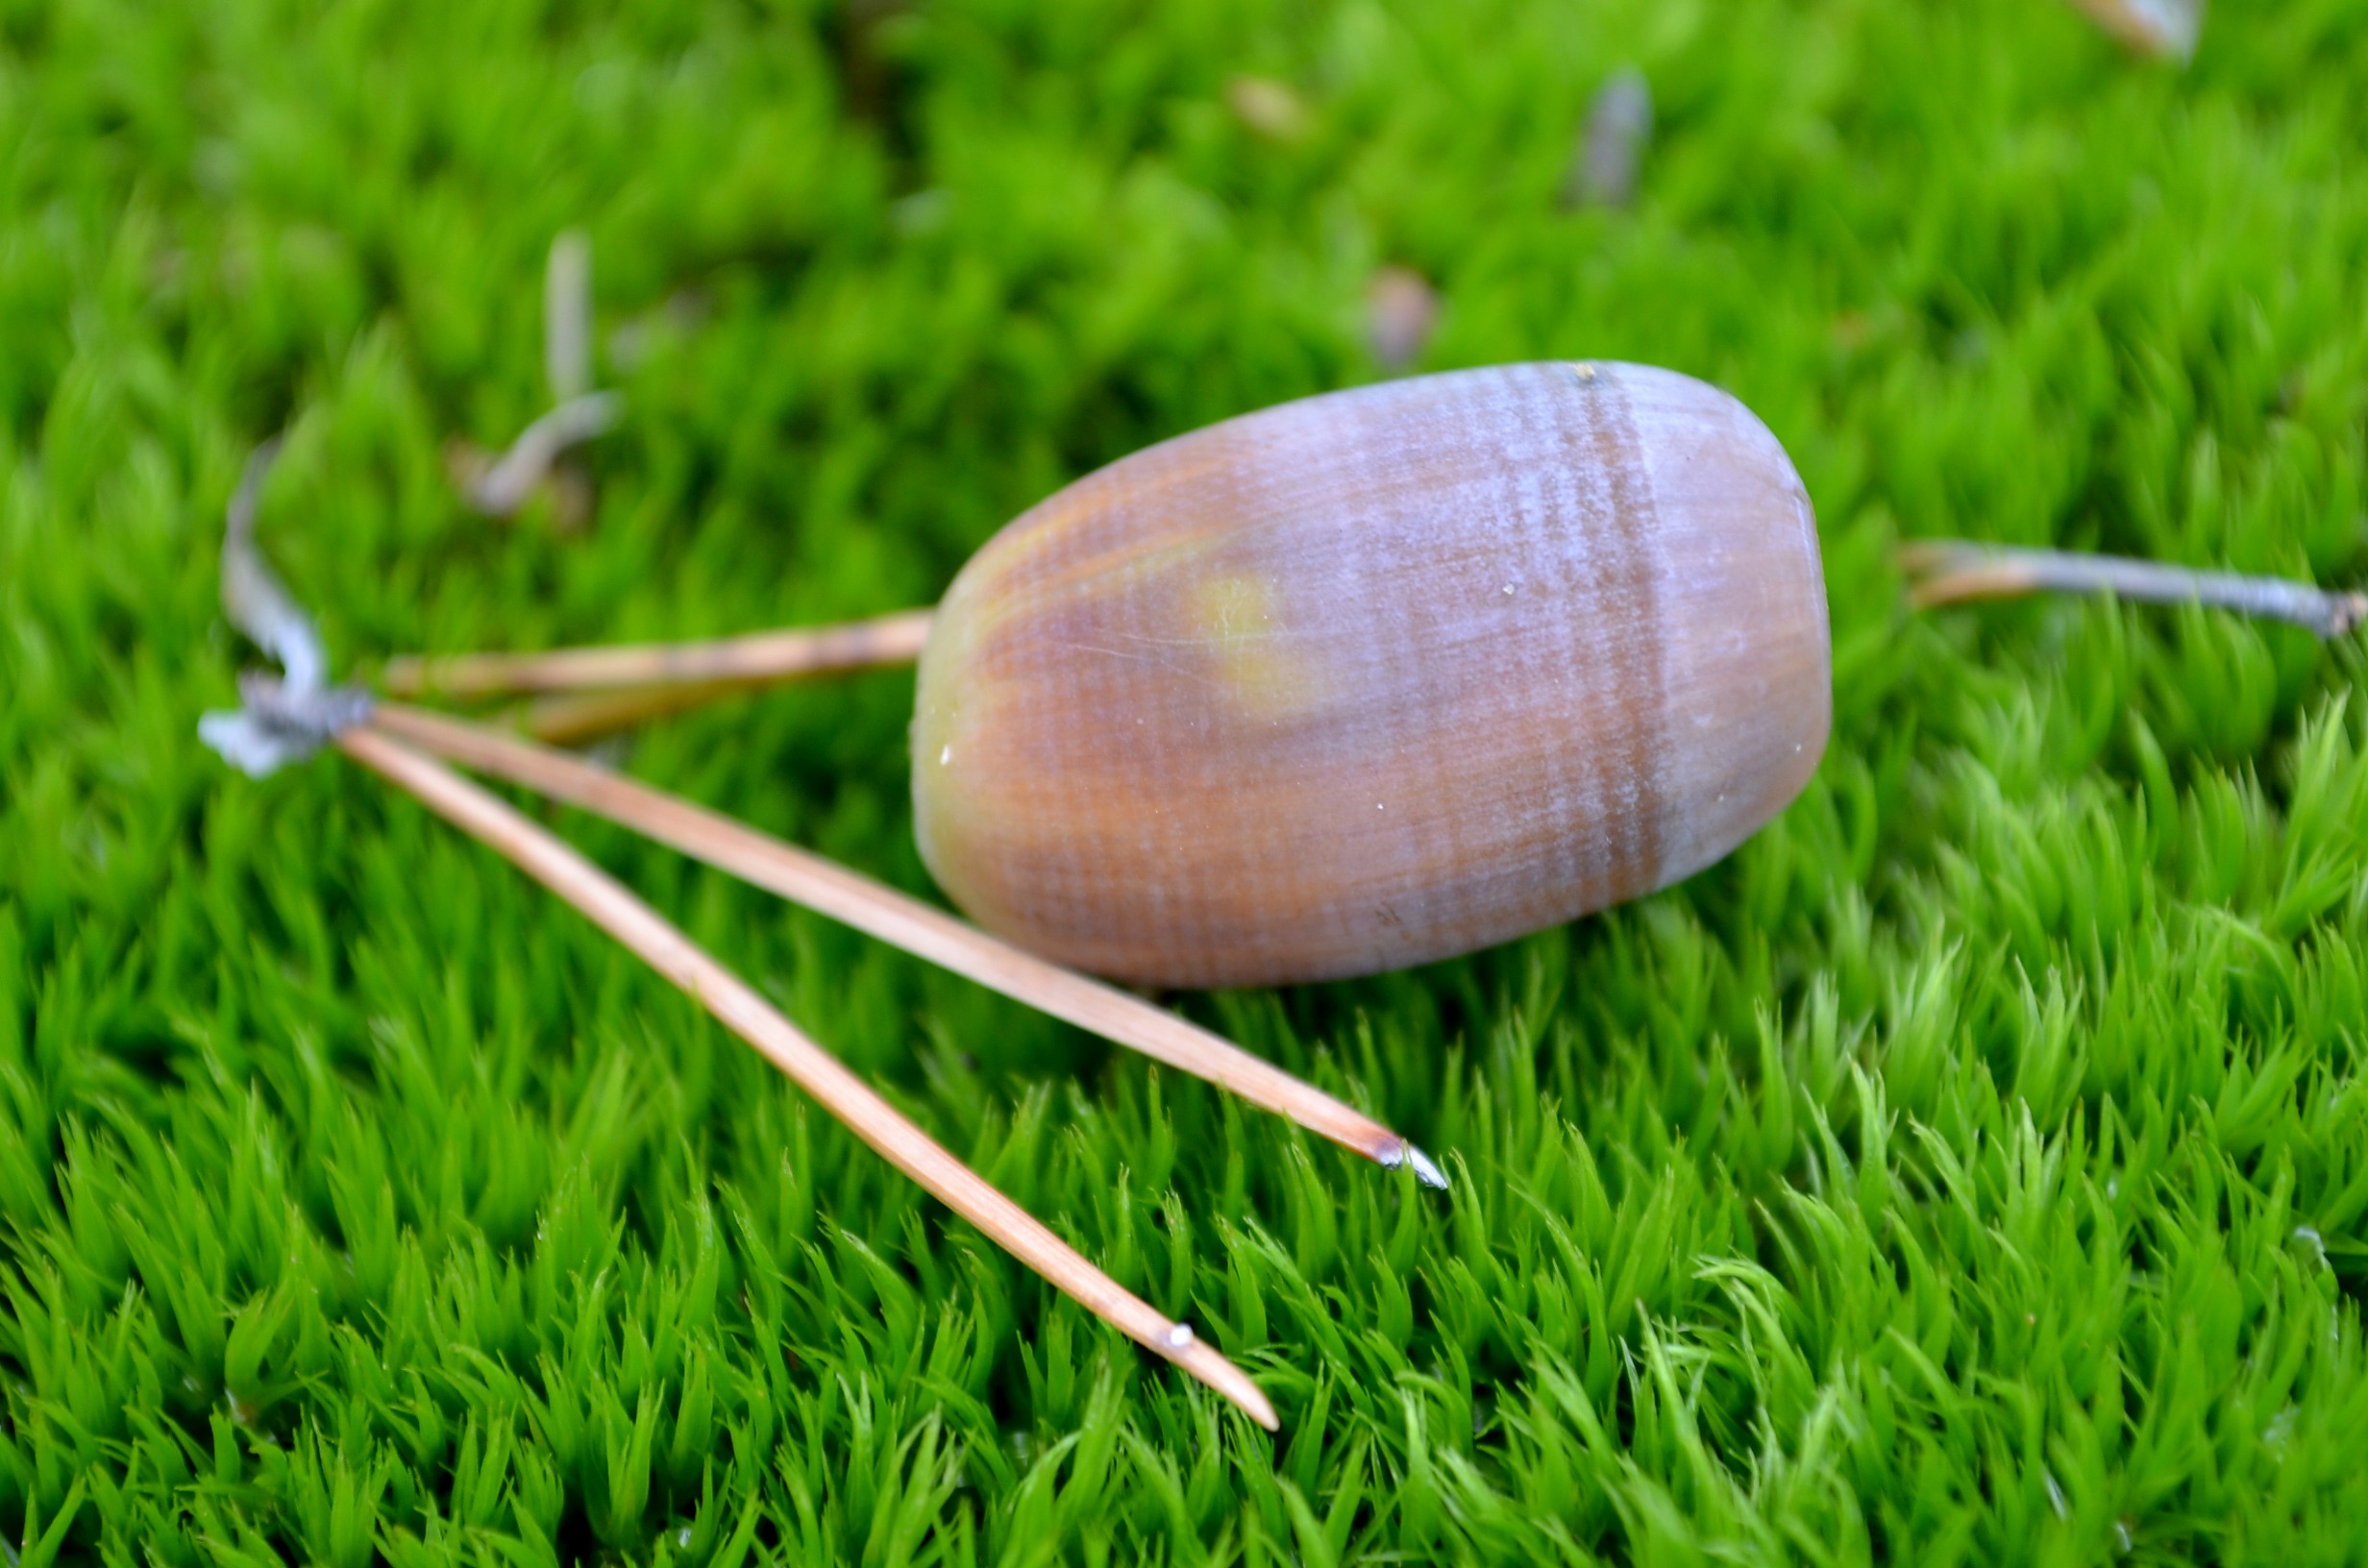
forest, grass, plant, lawn, meadow, leaf, moss, food, green, produce, acorn, snail, macro photography, grass family